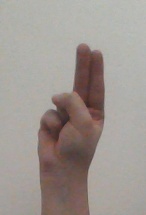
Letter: taa